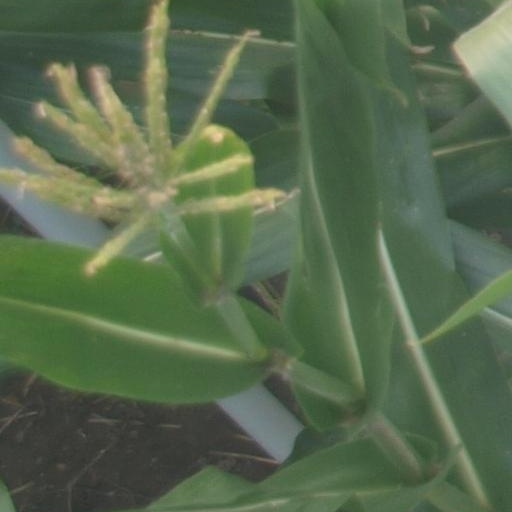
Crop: maize; corn